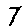
Label: 7